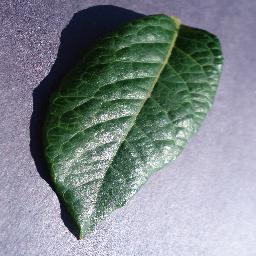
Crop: blueberry
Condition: healthy